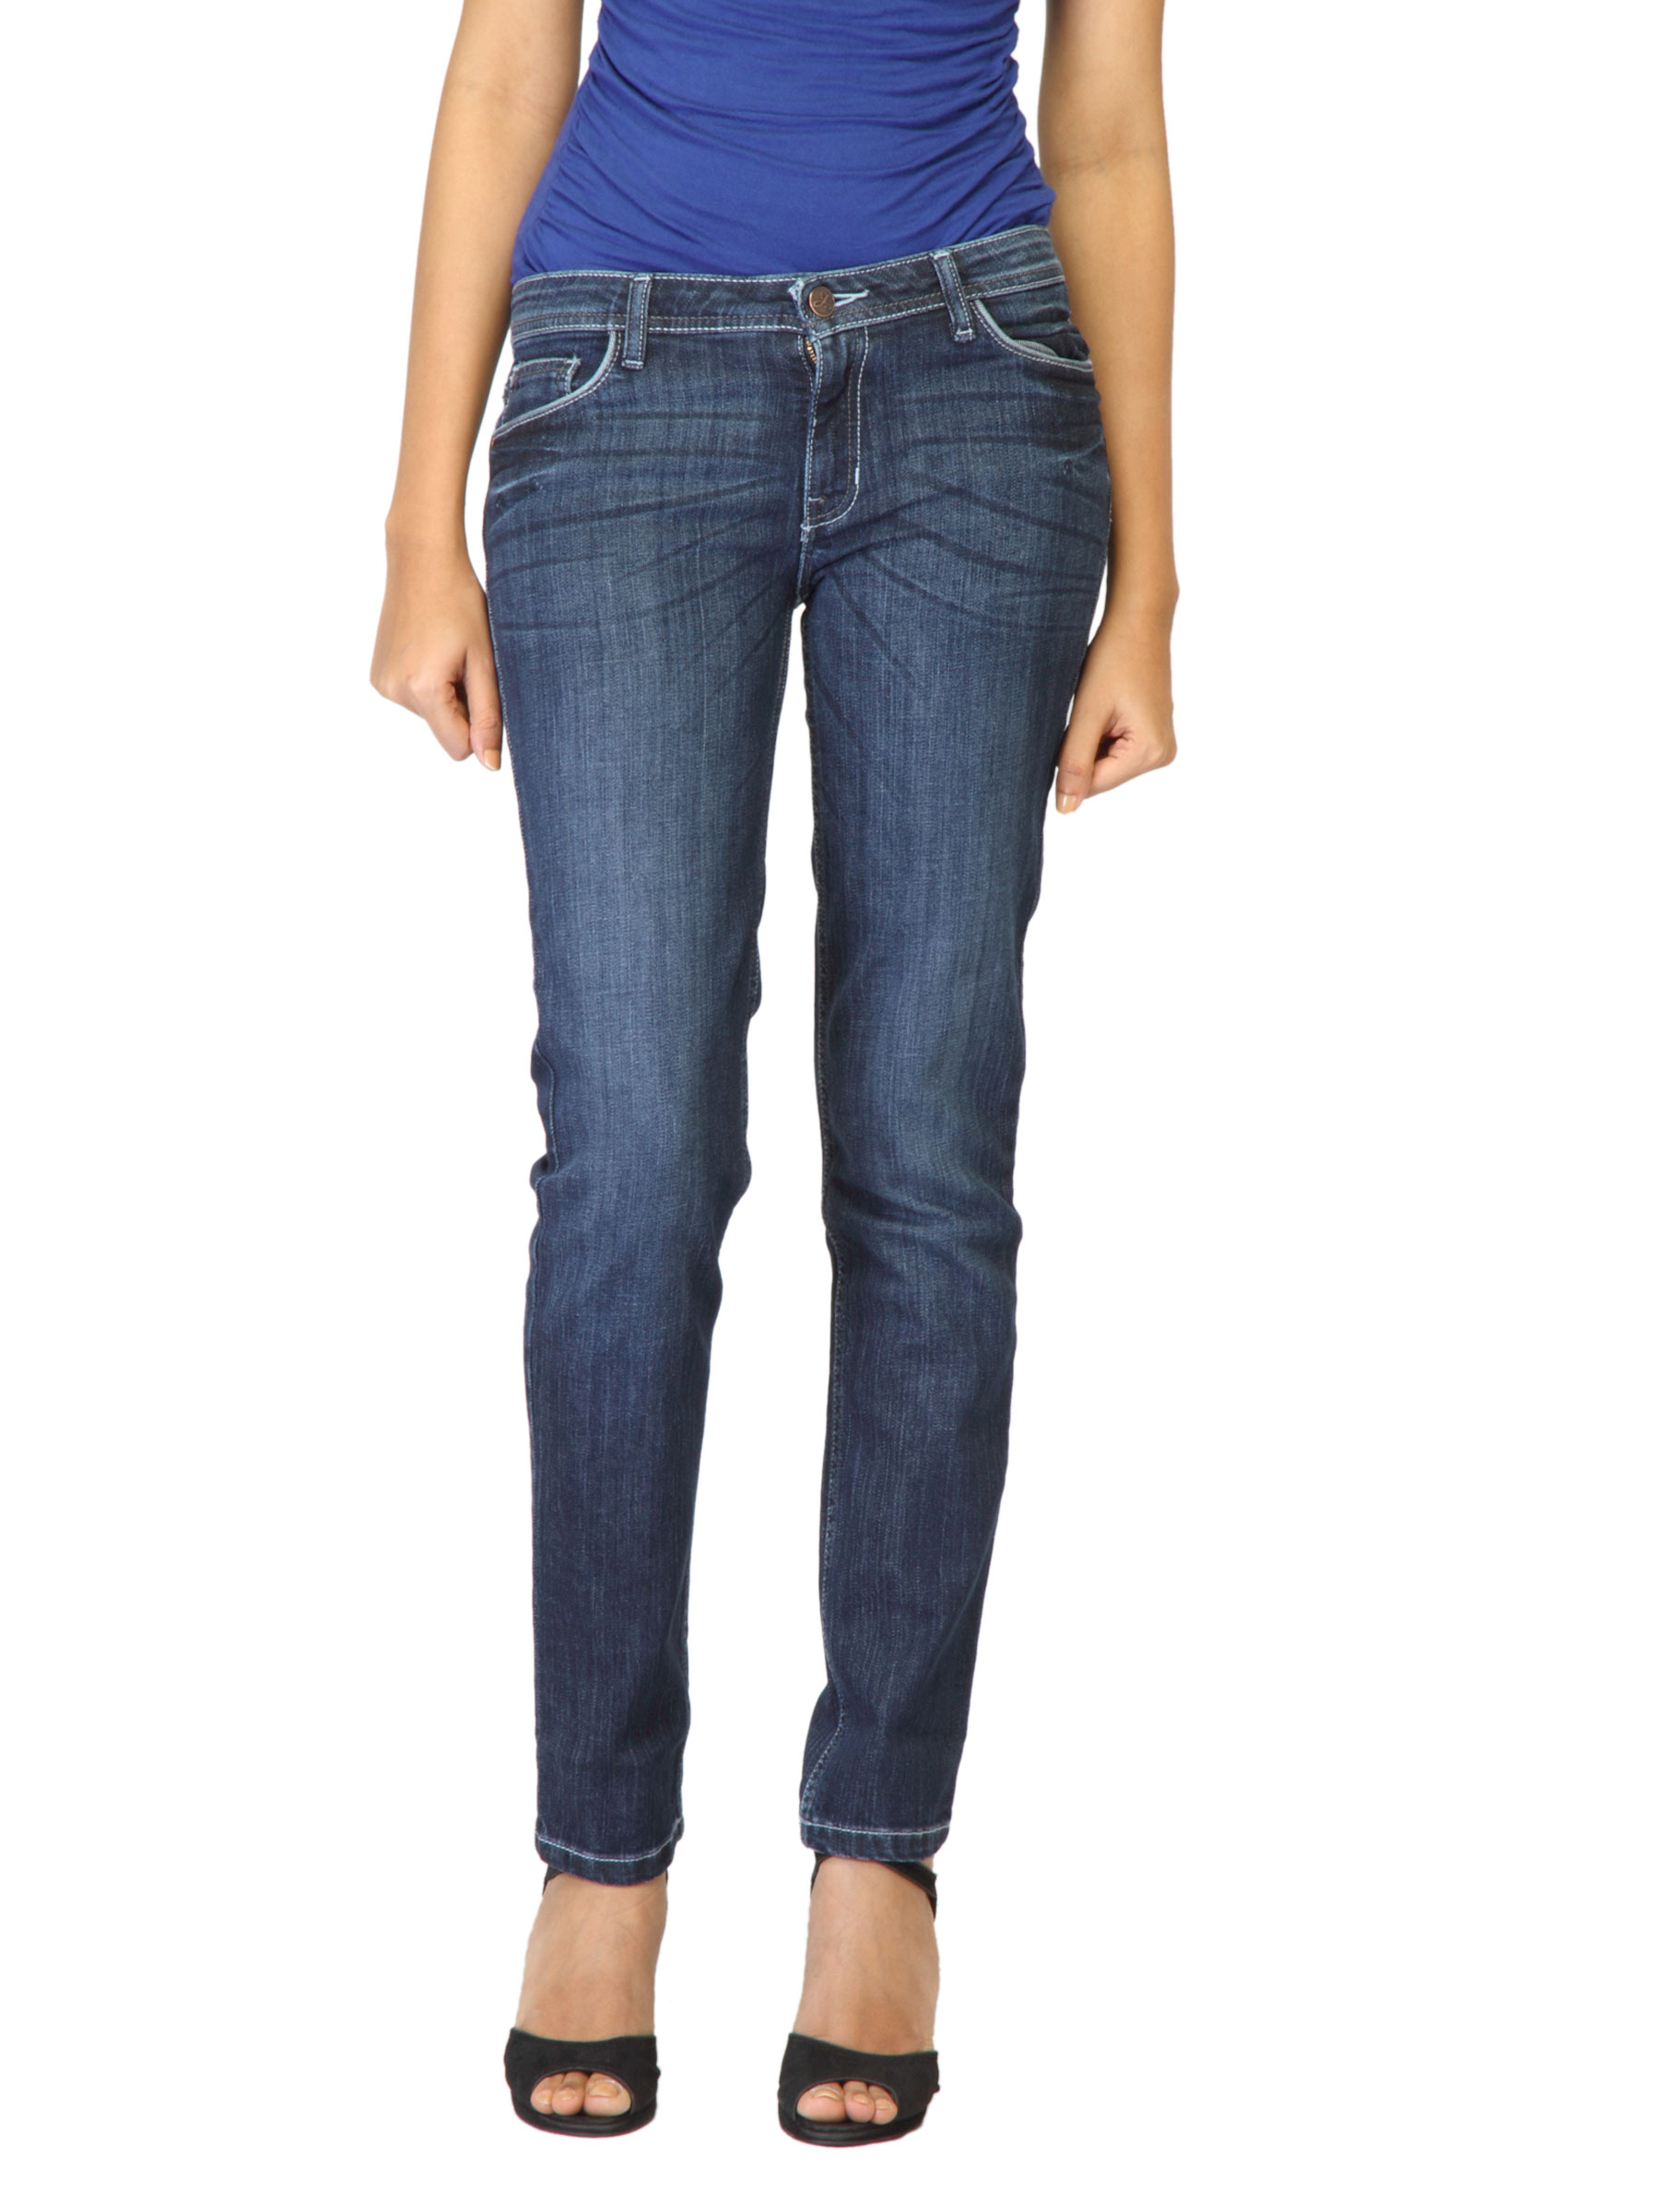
Jealous 21 Women Washed Blue Jeans
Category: Apparel / Bottomwear / Jeans
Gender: Women
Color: Blue
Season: Summer 2012
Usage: Casual